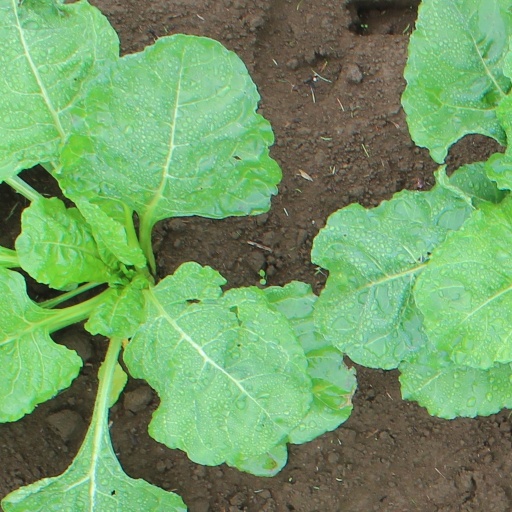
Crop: sugar beet